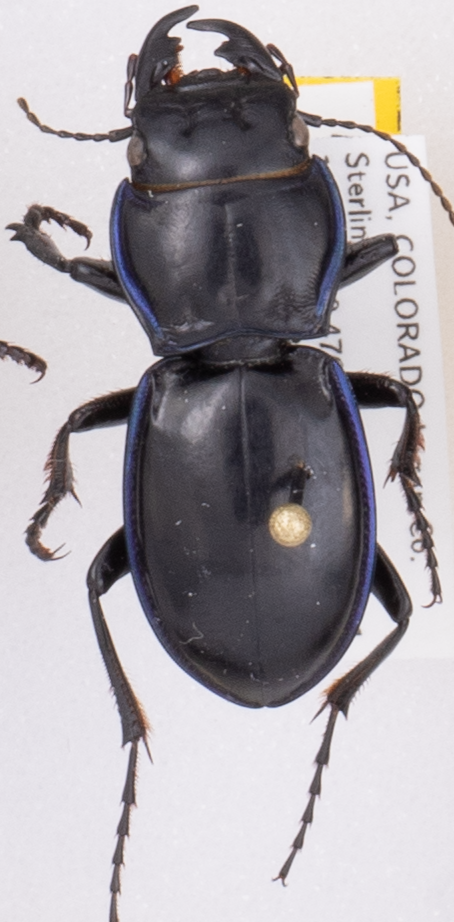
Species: Pasimachus elongatus
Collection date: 2018-07-26
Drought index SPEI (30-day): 0.188
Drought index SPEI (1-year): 0.248
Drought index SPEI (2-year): -0.362